Post-rock

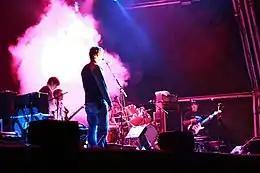
"Spiderland" by Slint ("pictured") is widely regarded as a pioneering album in the development of post-rock

The term "post-rock" was initially used by English music journalist Simon Reynolds in a "Melody Maker" article in late 1993, which he remembers as the first time he wrote of "post-rock". He later employed it in a review of the 1994 album "Hex" by Bark Psychosis, which appeared in that year's March issue of "Mojo" magazine. Reynolds further developed the concept in the May 1994 issue of "The Wire" defining post-rock as music "using rock instrumentation for non-rock purposes, using guitars as facilitators of timbre and textures rather than riffs and power chords". He further expounded on the term that: